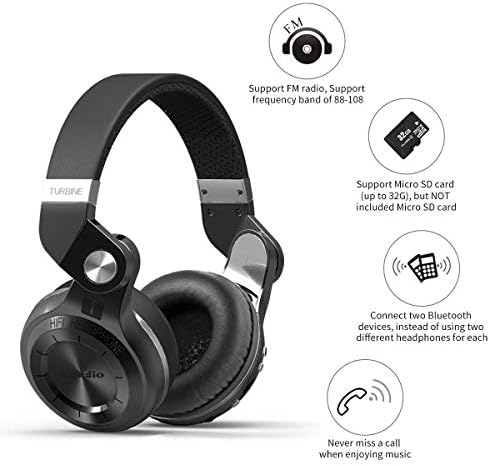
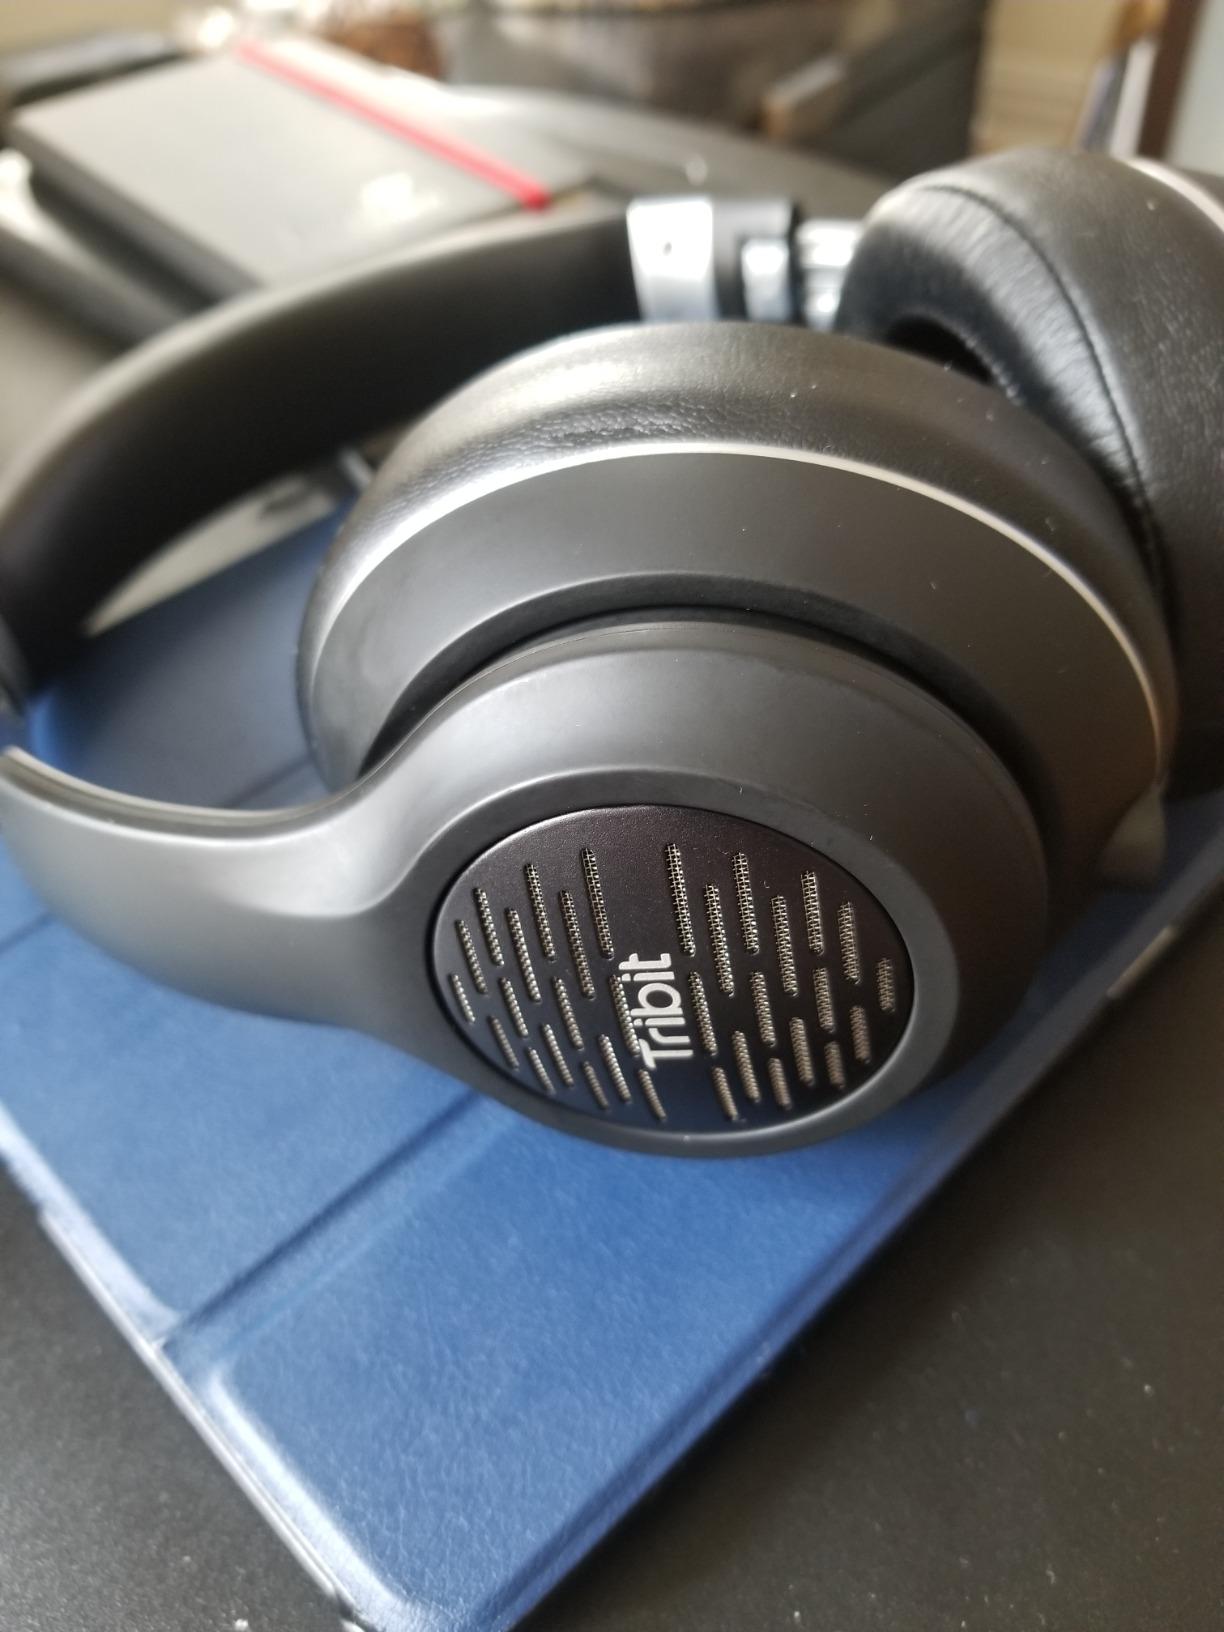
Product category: headphones
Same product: no